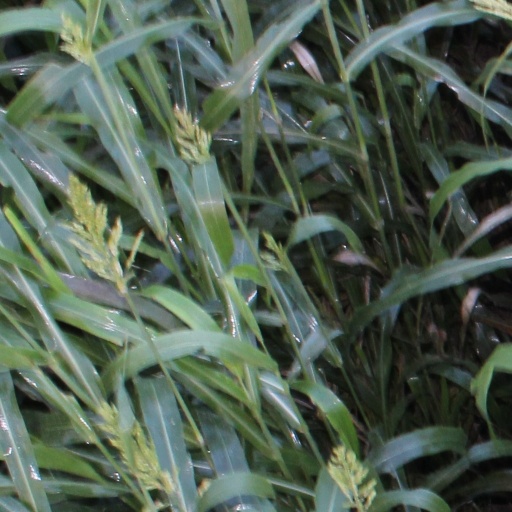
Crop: sorghum